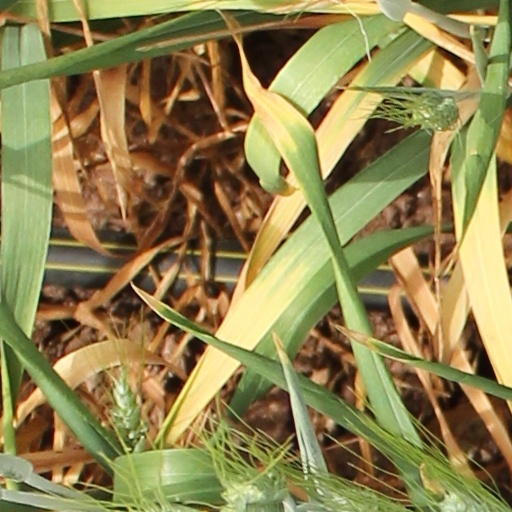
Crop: wheat